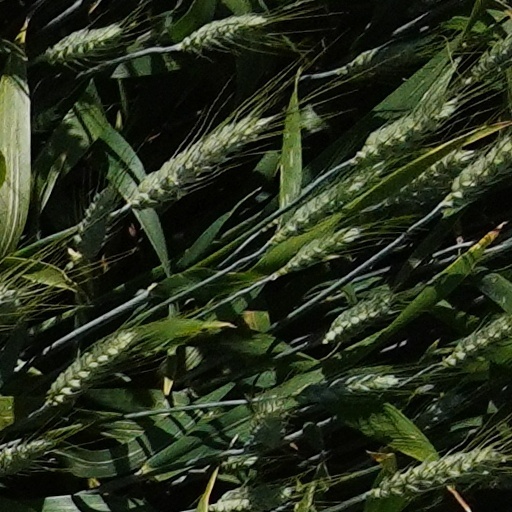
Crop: wheat